Blackstone Block Historic District

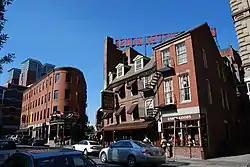
Bell in Hand Tavern (left) and Union Oyster House

The Blackstone Block Historic District encompasses what was once a waterfront business area in Boston, Massachusetts. Due to the infill of land it is now slightly inland from the waterfront. The district is bounded by Union, Hanover, Blackstone, and North Streets, not far from Quincy Market and Faneuil Hall. It includes the Union Oyster House, a National Historic Landmark building erected around 1716, and a collection of commercial buildings dating from the late 18th and 19th centuries. The district was added to the National Register of Historic Places in 1973. It also includes the circa-1770 Ebenezer Hancock House (10 Marshall Street), a Federal-style wood-frame house that is the only building left in the city which was known to be owned by John Hancock. The building was designated a Boston Landmark by the Boston Landmarks Commission in 1978 for its notable exterior and interiors. In 1983, the surrounding ca. 1676 Blackstone Block Street Network was also designated by the Boston Landmarks Commission.